Ezra Dangoor

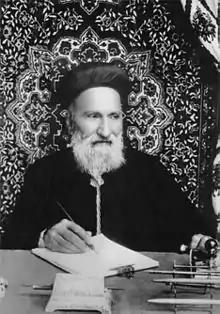

Hakham Ezra Reuben Dangoor (1848–1930) was the Chief Rabbi of Baghdad from 1923 to 1926, and the founder of the first publishing company in Baghdad.